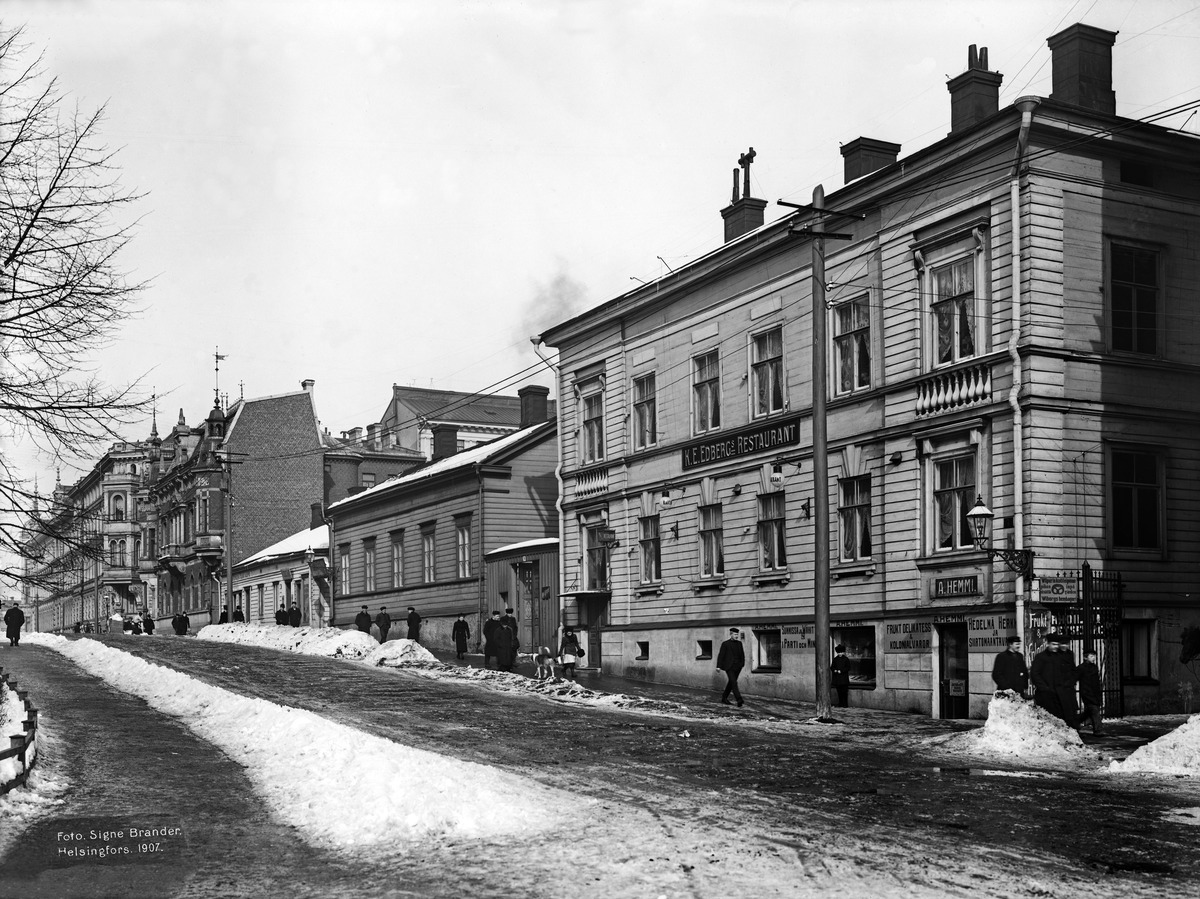
Erottajankatu 7, 9, 11, 13
sisällön kuvaus: Erottajankatu 7, 9, 11, 13. mustavalkoinen
Kuvaaja: Brander, Signe, valokuvaaja
Ajankohta: kuvausaika 1907
Paikka: Suomi, Uusimaa, Helsinki, Kaartinkaupunki Helsinki, Erottajankatu 7, 9, 11, 13
Aiheet: puurakennukset, liikehuoneistot, ravintolat, leipurit, koirat